Tropidostoma Assemblage Zone

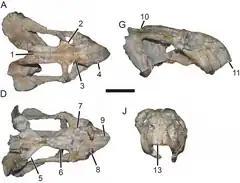
"Tropidostoma microtrema"

The "Tropidostoma" Assemblage Zone is a tetrapod assemblage zone or biozone which correlates to the lower Teekloof Formation, Adelaide Subgroup of the Beaufort Group, a fossiliferous and geologically important geological Group of the Karoo Supergroup in South Africa. The thickest outcrops, reaching approximately , occur from east of Sutherland through to Beaufort West and Victoria West, to areas south of Graaff-Reinet. Its northernmost exposures occur west/north-west of Colesberg. The "Tropidostoma" Assemblage Zone is the fourth biozone of the Beaufort Group.